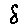
Label: 8